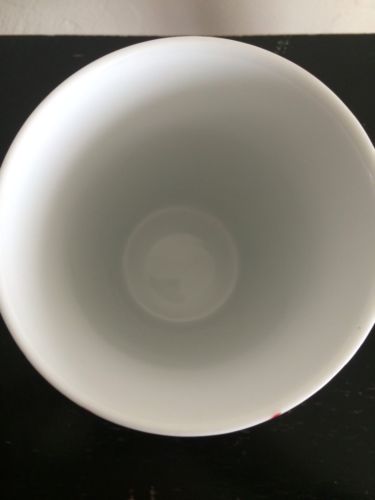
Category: mug